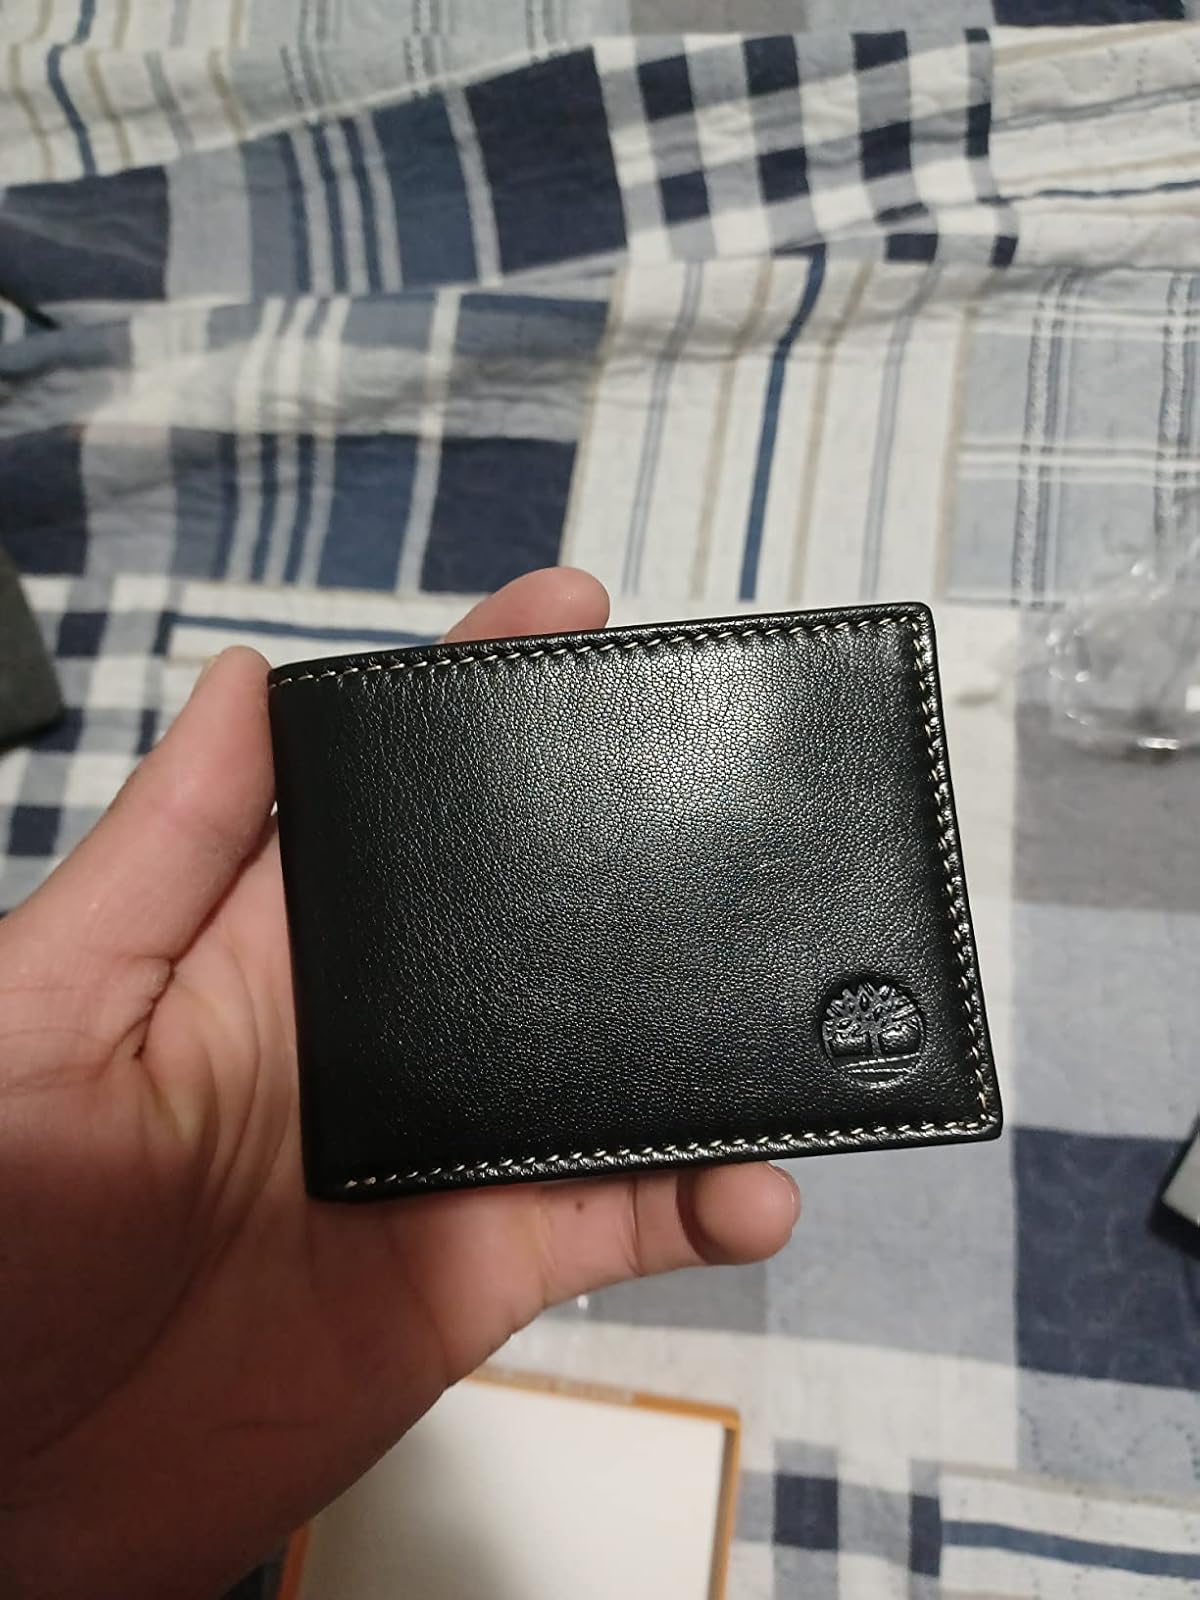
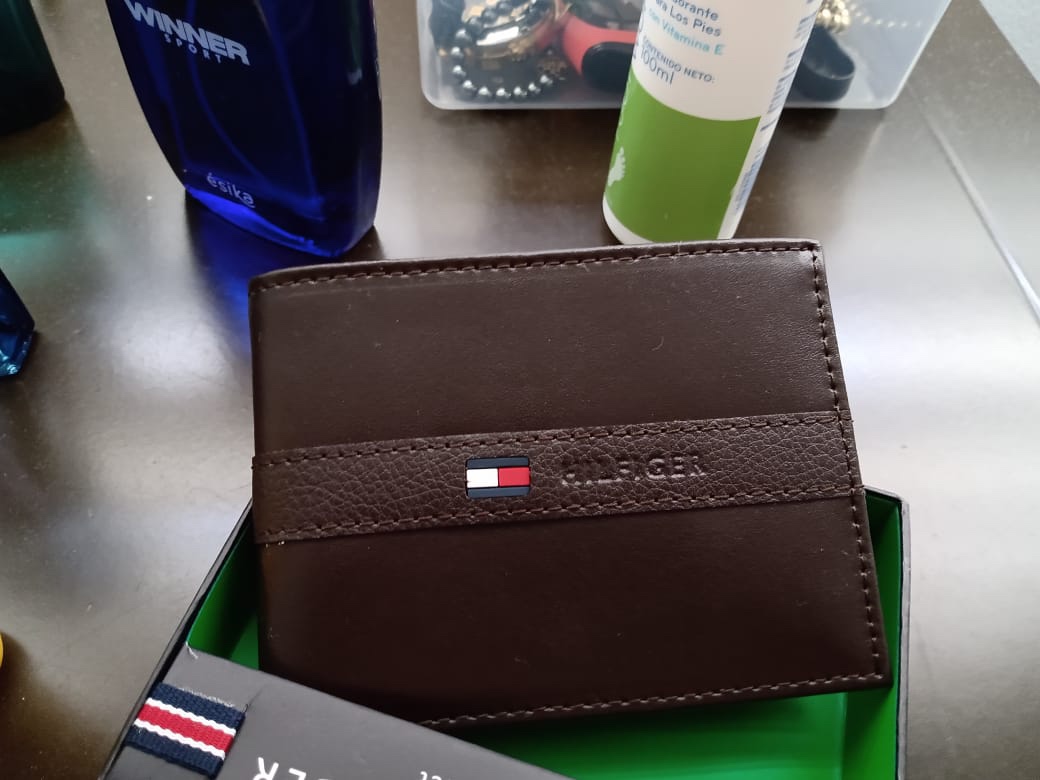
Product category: accessories_wallet
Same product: no